Predicted impact of Brexit

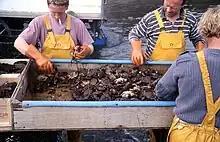
Photo of crabs in large, open metal box surrounded by fishermen

After the Brexit referendum, the Scottish Government – led by the Scottish National Party (SNP) – planned another independence referendum because Scotland voted to remain in the EU while England and Wales voted to leave. It had suggested this before the Brexit referendum. The First Minister of Scotland, Nicola Sturgeon, requested a referendum be held before the UK's withdrawal, but the British Prime Minister rejected this timing, but not the referendum itself. At the referendum in 2014, 55% of voters had decided to remain in the UK, but the referendum on Britain's withdrawal from the EU was held in 2016, with 62% of Scottish voters against it. In March 2017, the Scottish Parliament voted in favour of holding another independence referendum. Sturgeon called for a "phased return" of an independent Scotland back to the EU. In 2017, if Northern Ireland remained associated with the EU – for example, by remaining in the Customs Union, some analysts argued Scotland would also insist on special treatment. However, in the event, the only part of the United Kingdom which received unique treatment was Northern Ireland.